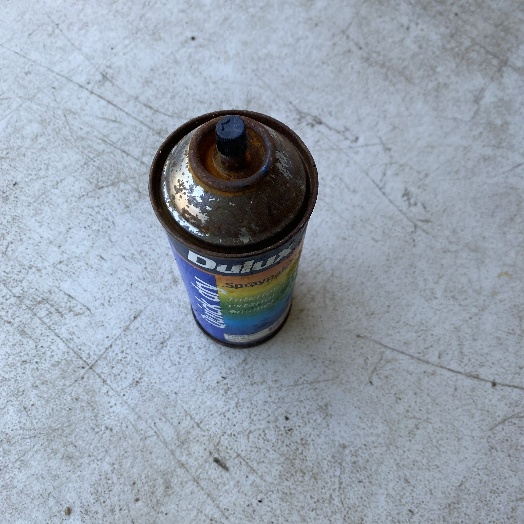
Label: Metal